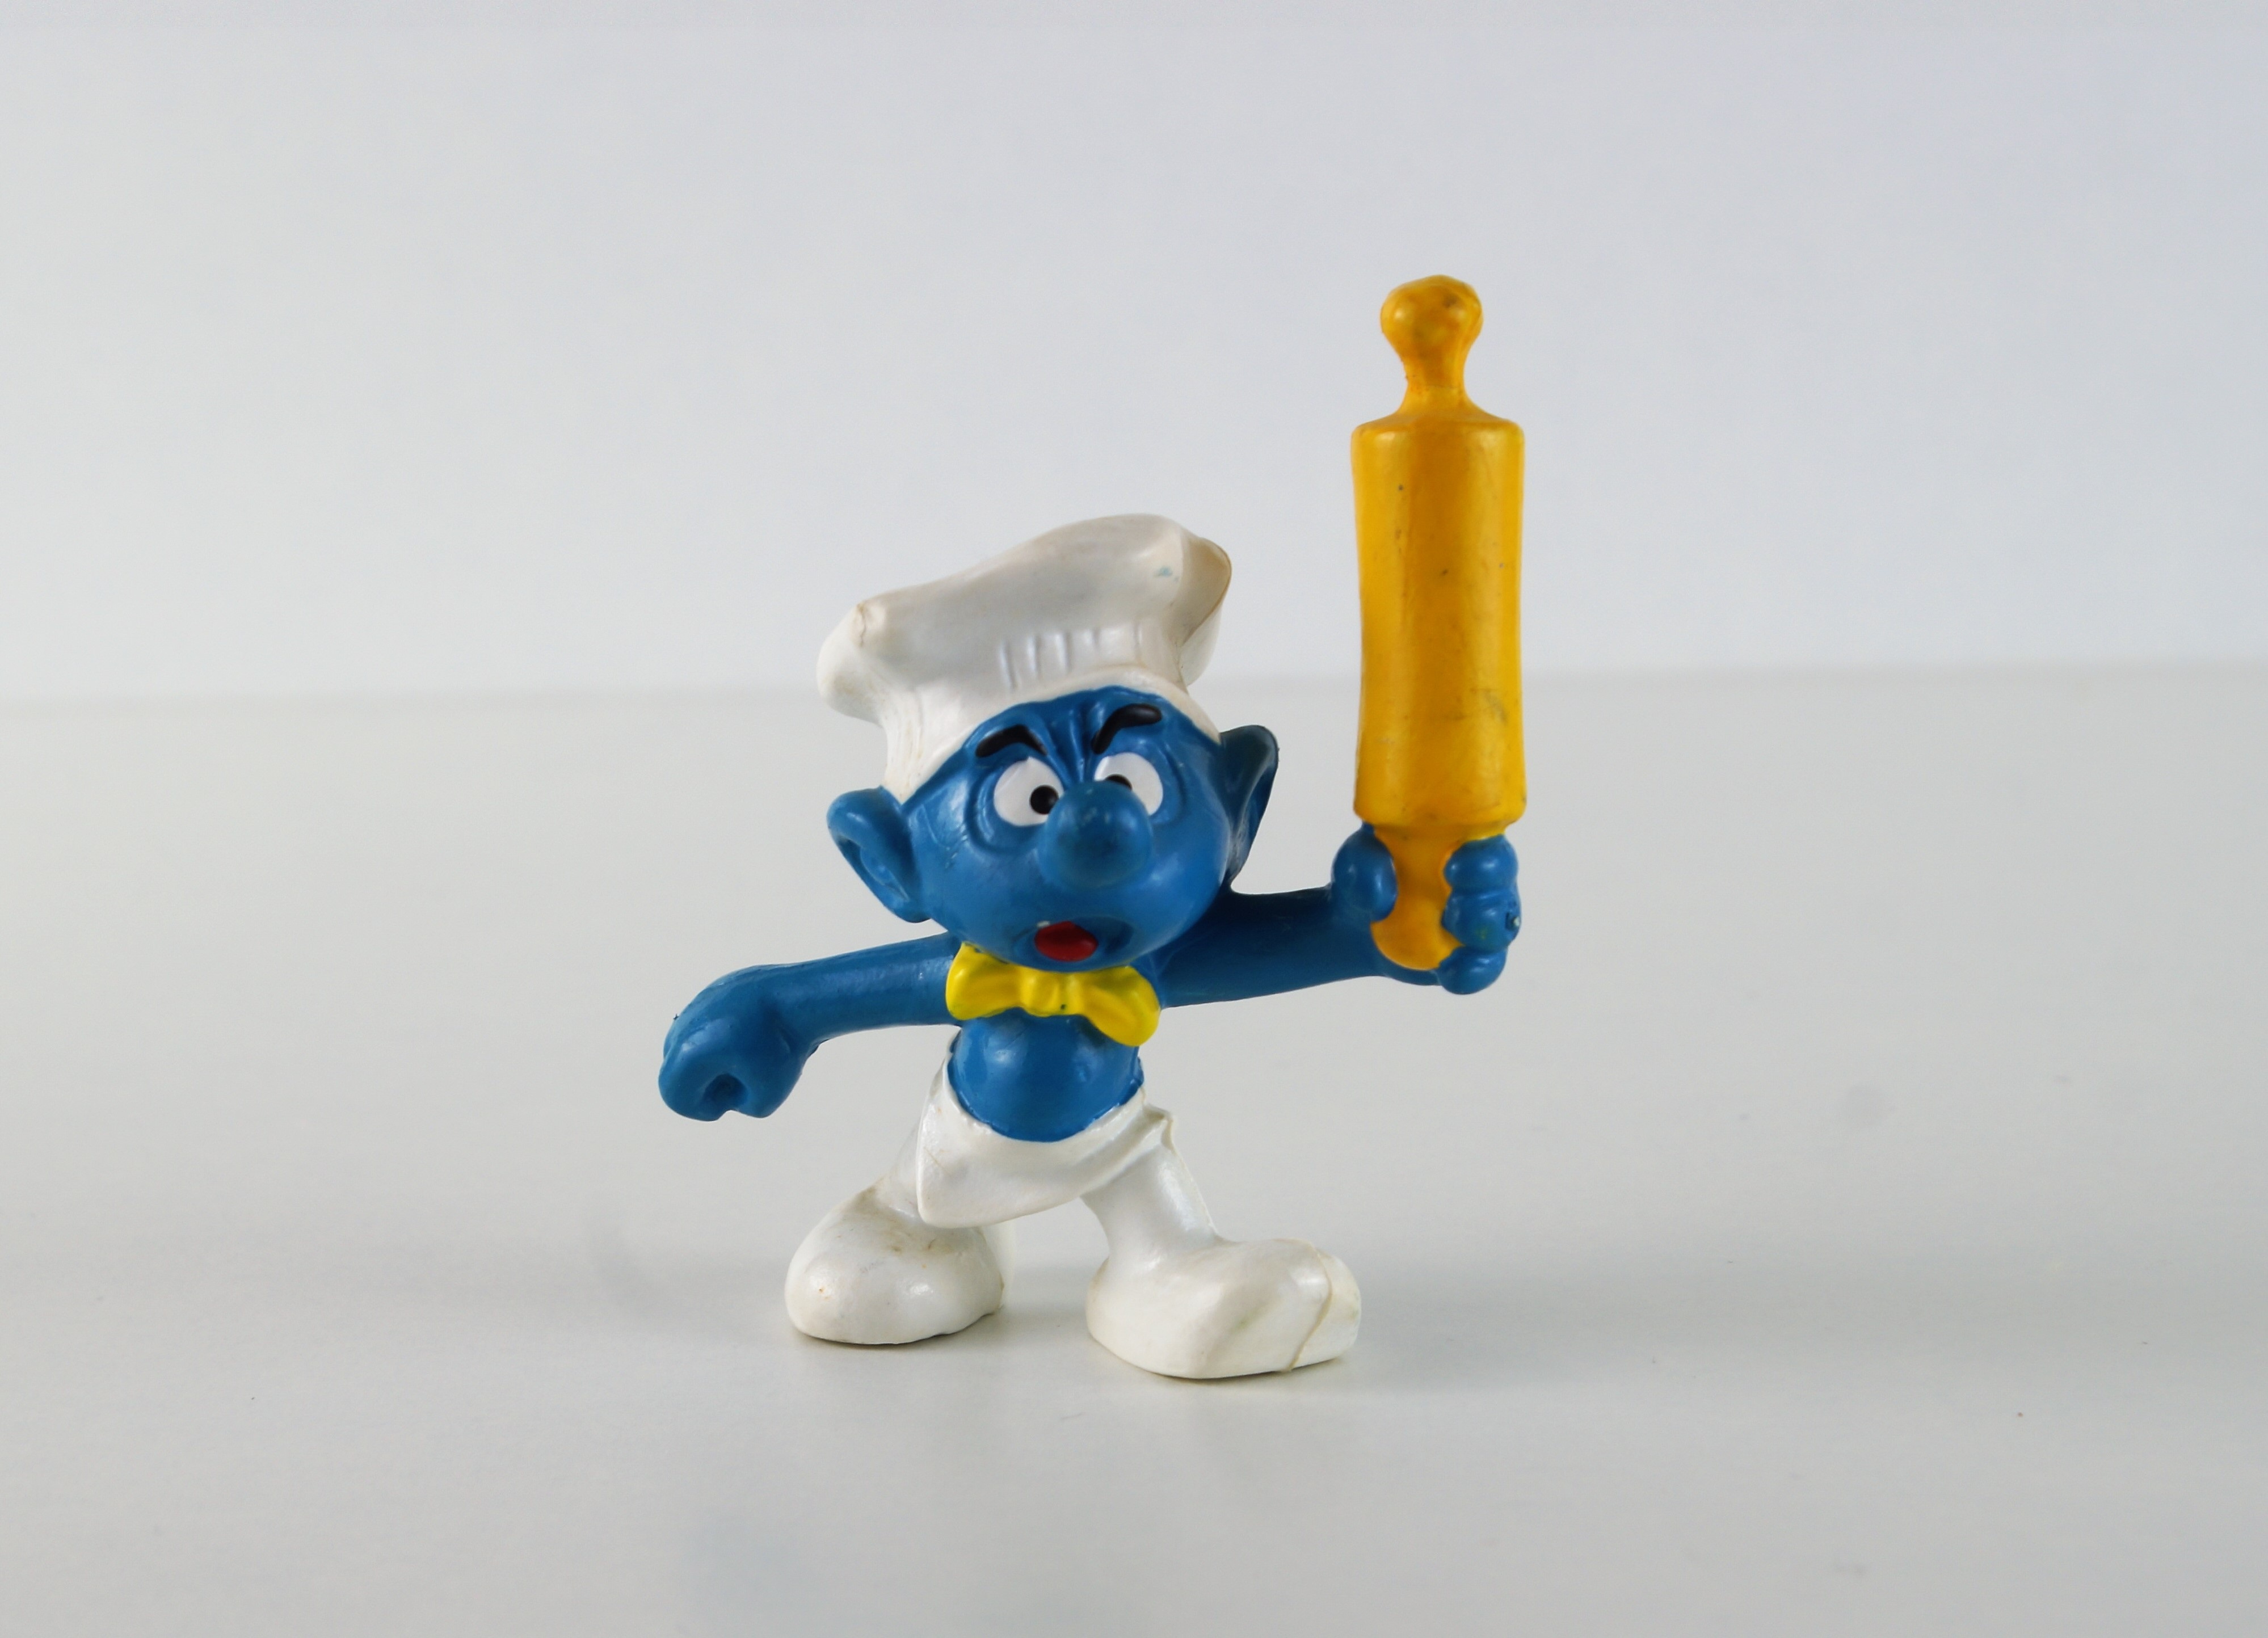
decoration, cooking, blue, eat, toy, delicious, cook, rolling pin, product, figure, figurine, toys, action figure, smurfs, collect, smurf, chef's hat, cook smurf